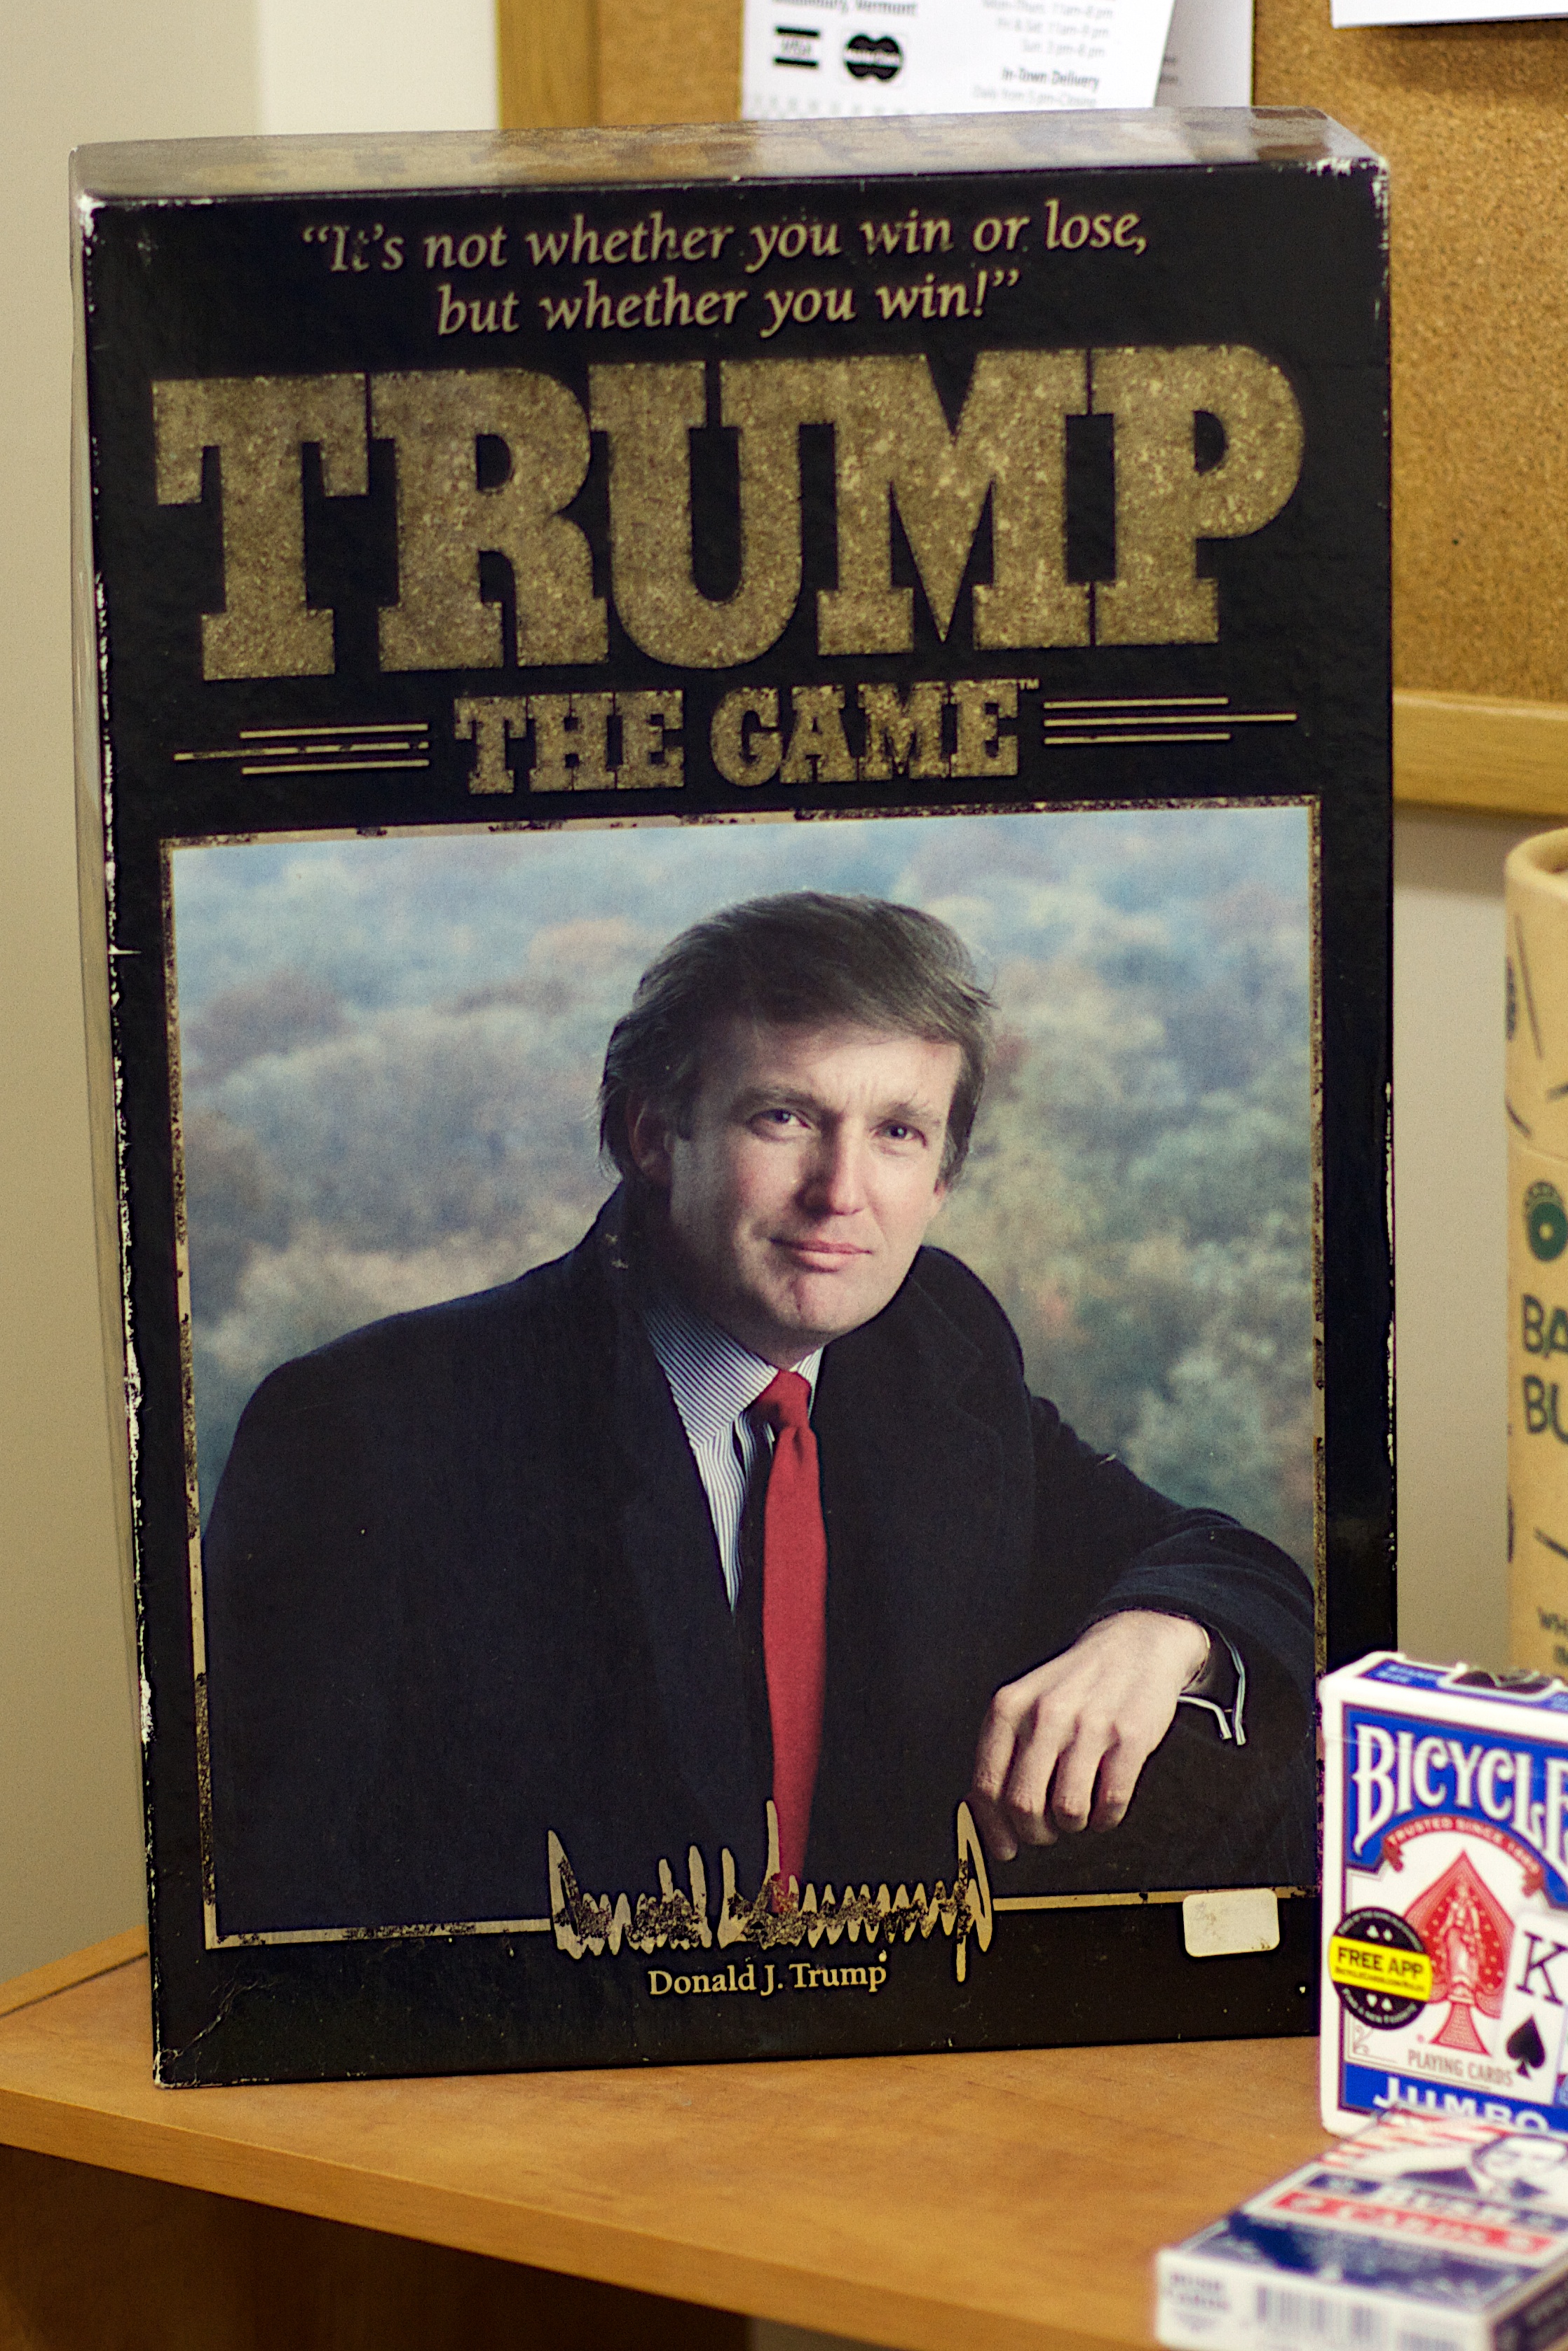
poster